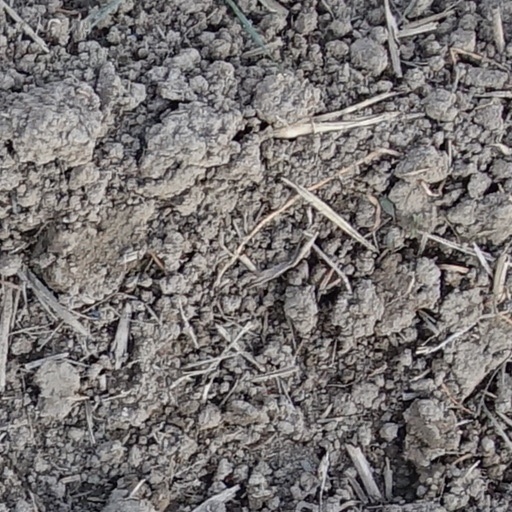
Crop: wheat